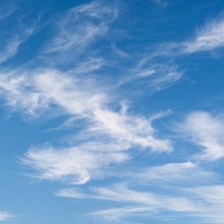
Cloud type: Cirrostratus